COVID-19 pandemic in Kerala

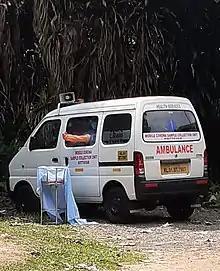
Mobile sample collection units for COVID-19 in Kerala

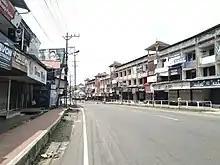
Empty Kunnamkulam town on a full lockdown Sunday

By 16 April, the Union Health Ministry had identified seven districts in Kerala as COVID-19 hotspots.